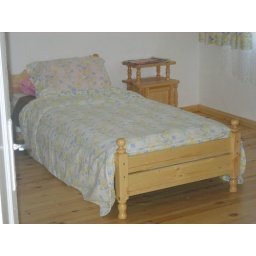
new wood floor and single bed in spare bedroom